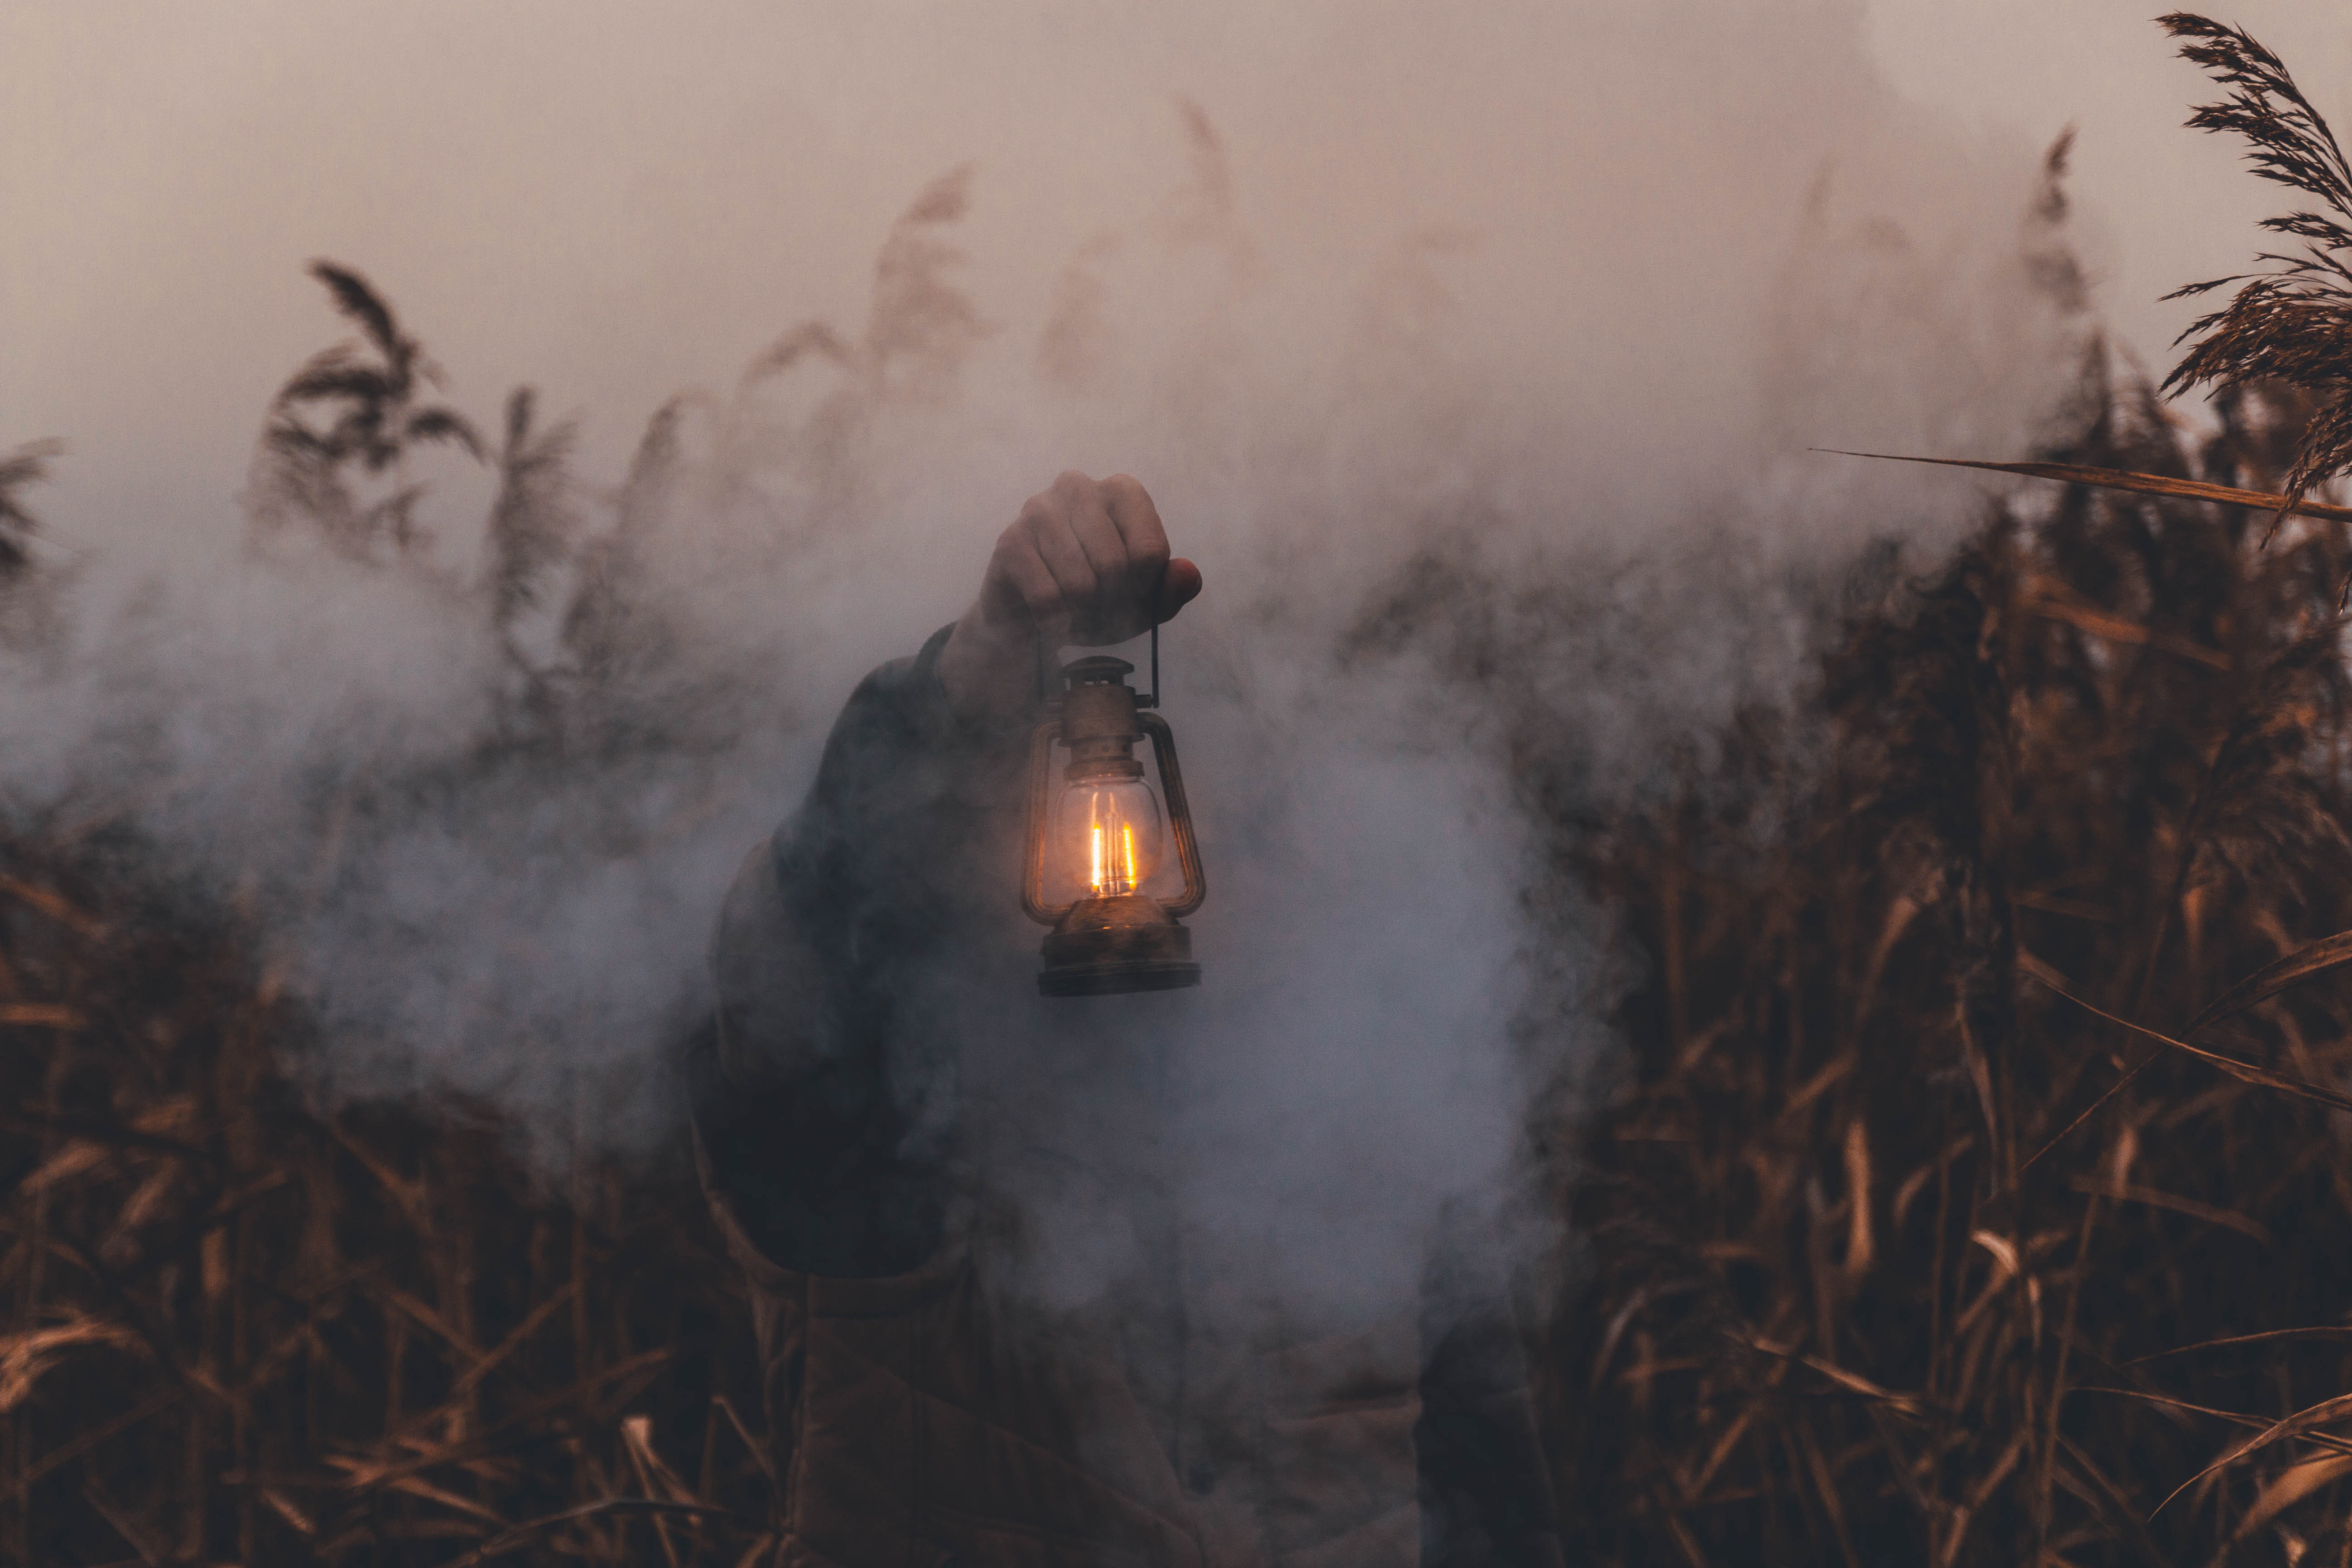
atmospheric phenomenon, smoke, grass, vehicle, wildfire, mist, geological phenomenon, haze, dust, fog, screenshot